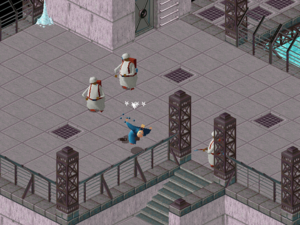
Little Big Adventure, communément abrégé LBA1 et distribué sous le titre Relentless: Twinsen's Adventure dans les pays anglophones, est un jeu vidéo développé par le studio français Adeline Software International, sorti en 1994 sur MS-DOS, puis en 1997 sur PlayStation. À partir de 2011, le jeu a été rendu compatible avec les versions modernes de Windows et Mac OS par GOG.com, avant de connaître en 2014 un portage réalisé par DotEmu pour appareils mobiles fonctionnant sous Androïd et iOS.